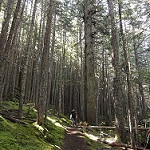
Label: forest